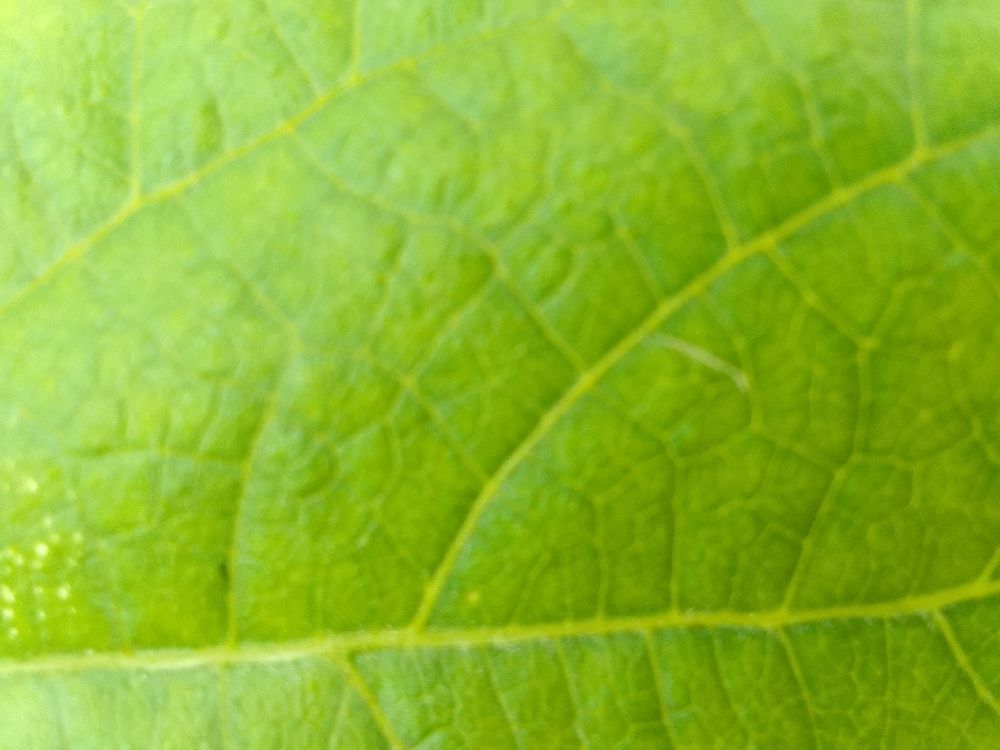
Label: healthy